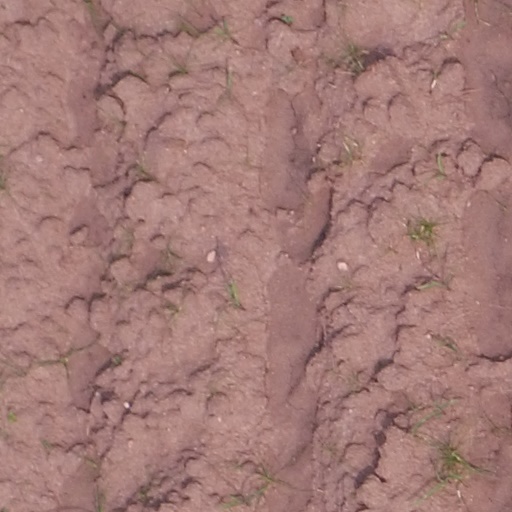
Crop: maize; corn